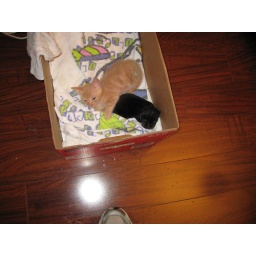
Tiny kitten Cheech with his puppy Casanova, in one of their usual configurations.